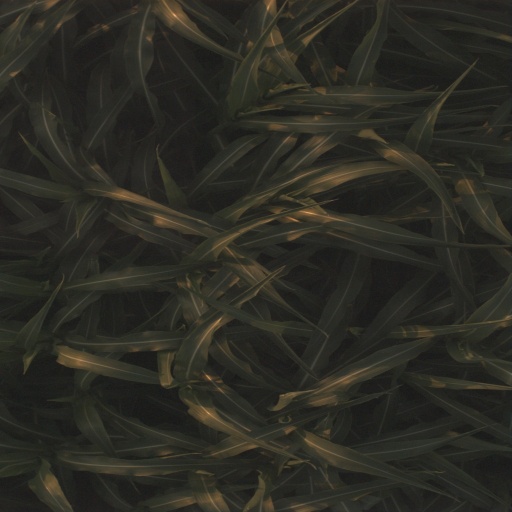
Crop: sorghum